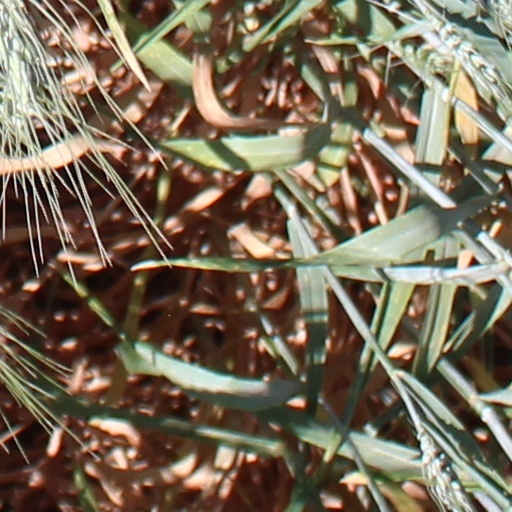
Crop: wheat